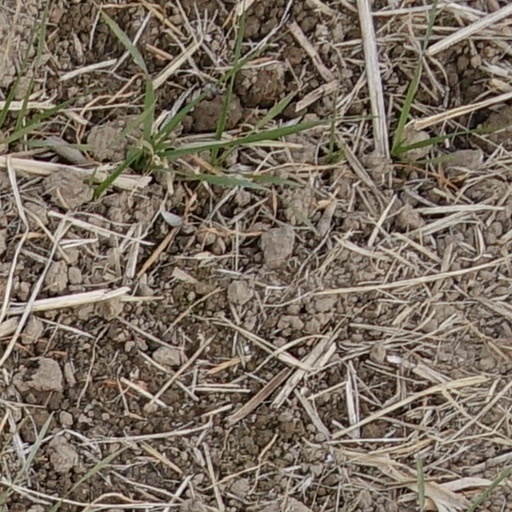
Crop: wheat